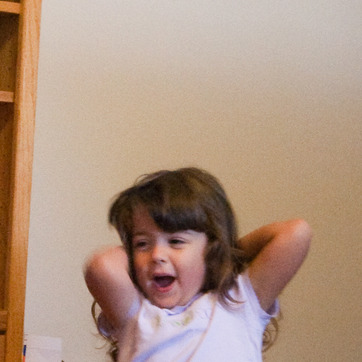
Material: hair